Cámara Base

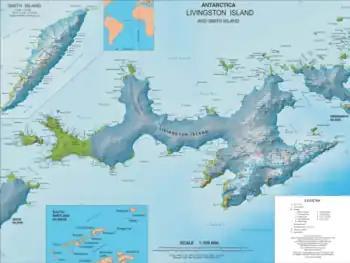
Topographic map of Livingston Island with the bases and base camps on the island.

Cámara Base ( or sometimes "Estación Cámara" or "Teniente Camara") is an Argentine Antarctic base and scientific research station named after Frigate Lieutenant Naval Aviator Juan Ramón Cámara. It is located in the northern foothills of La Morenita Hill, at Menguante Cove in Half Moon Island off the east coast of Livingston Island in the South Shetland Islands, Antarctica.